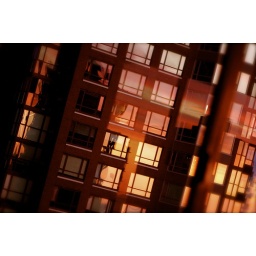
The sunset is reflecting on the windows on that building over there.